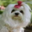
Label: dog